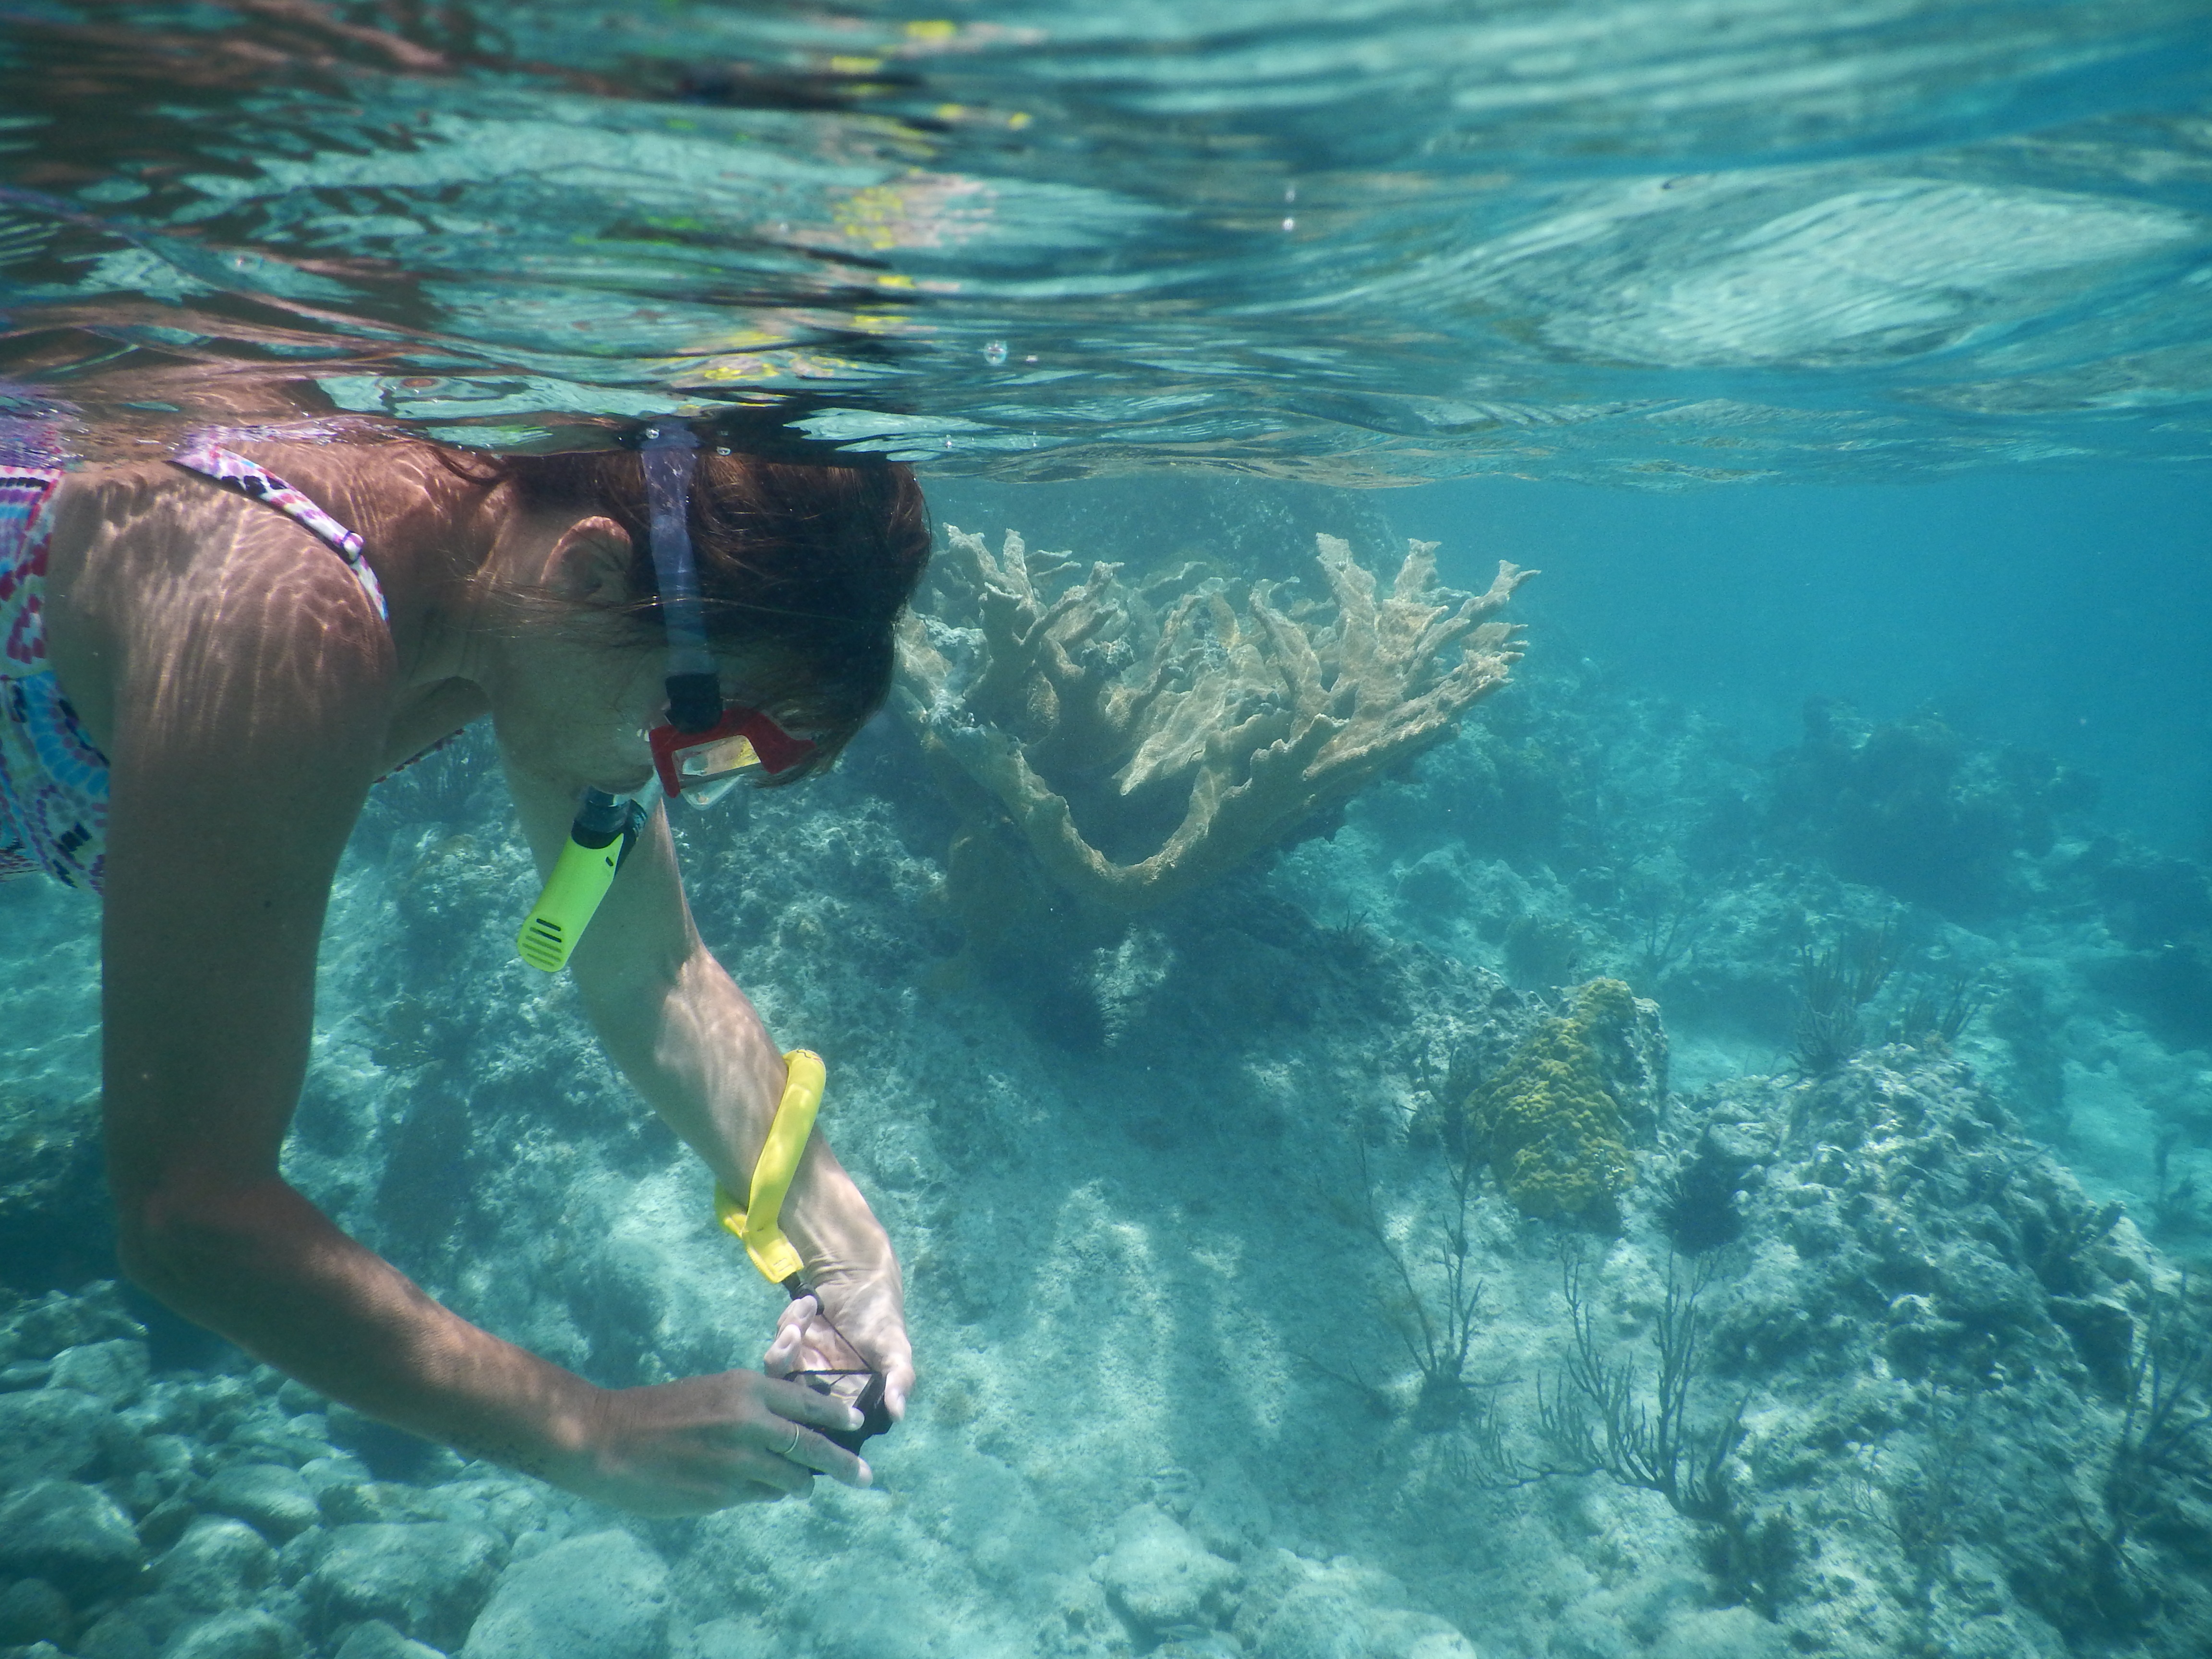
sea, recreation, diving, underwater, biology, coral, swimming, snorkel, sports, snorkeling, water sport, outdoor recreation, marine biology